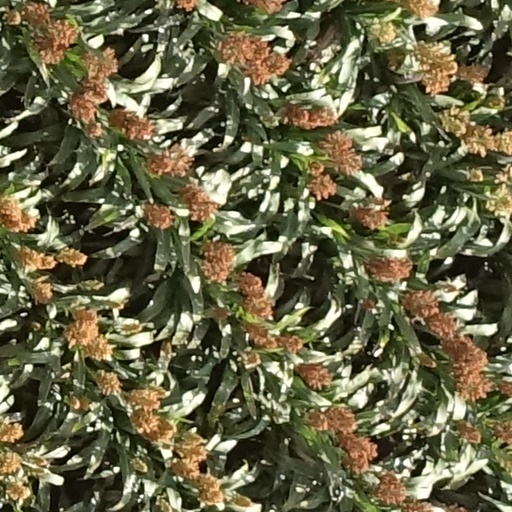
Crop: sorghum